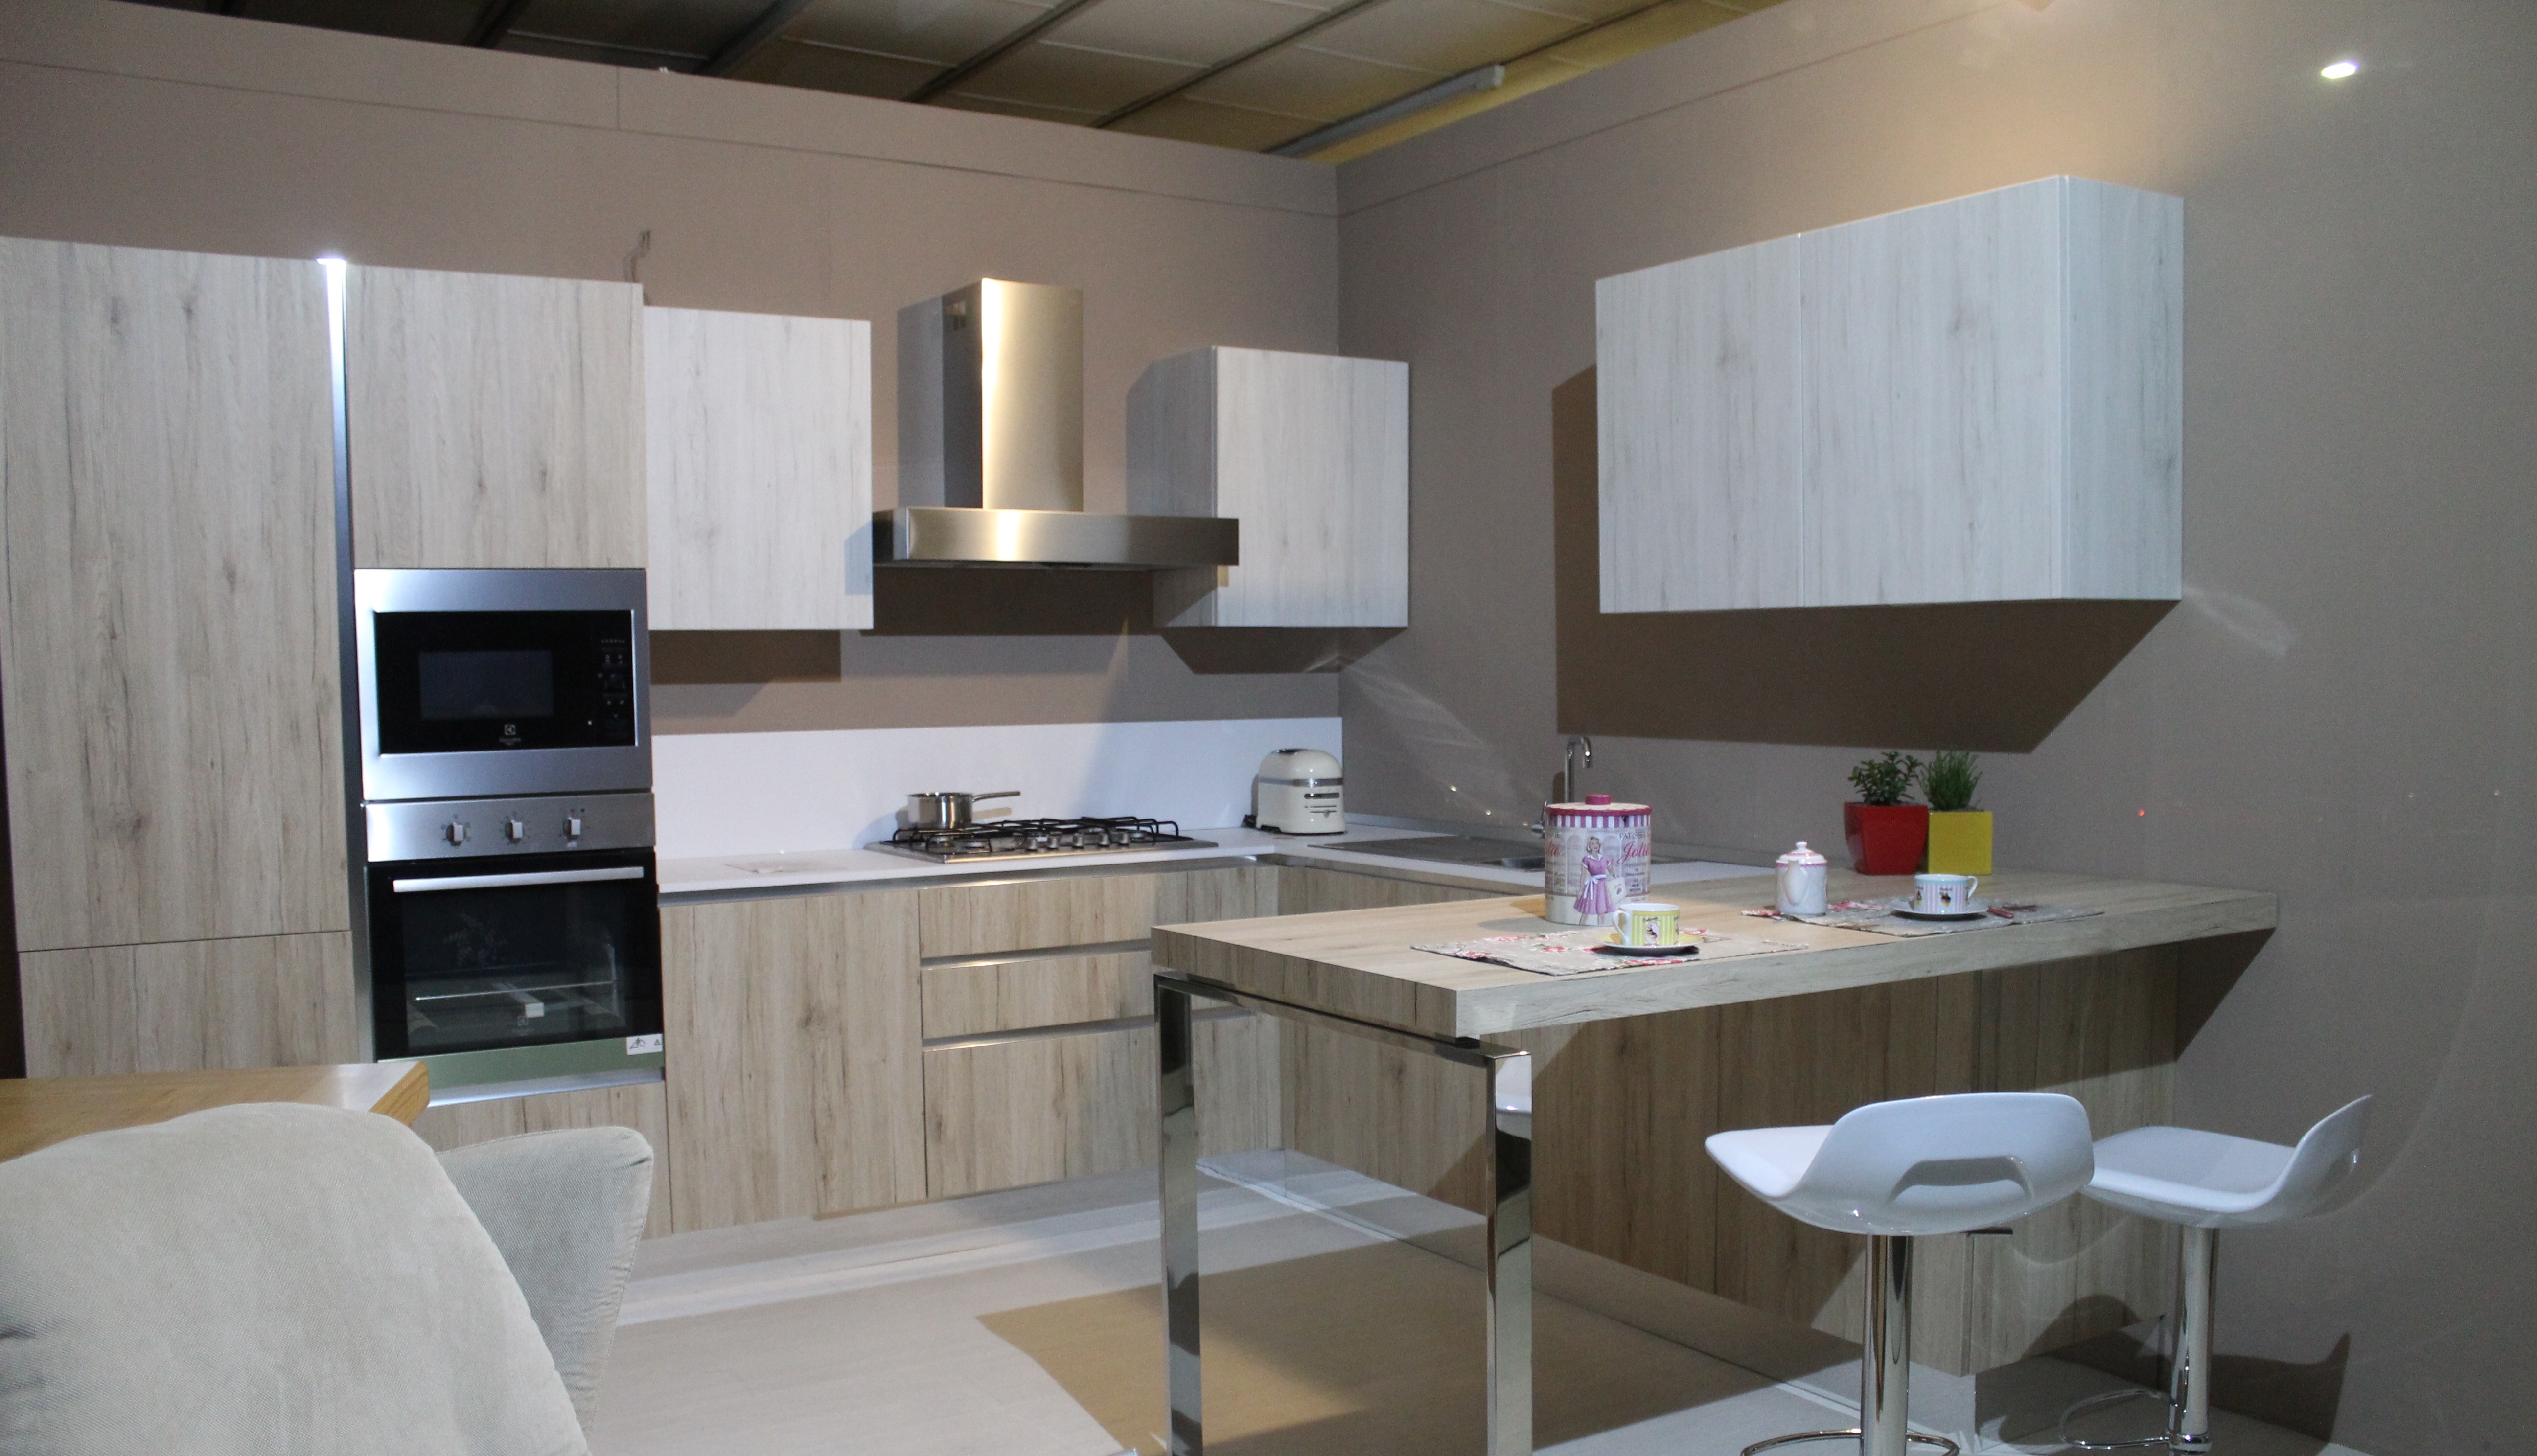
table, house, floor, interior, home, cottage, kitchen, property, furniture, room, apartment, cook, interior design, design, estate, suite, furnishings, condominium, real estate, dining room, arredo, modern kitchen, kitchenette, interior decor